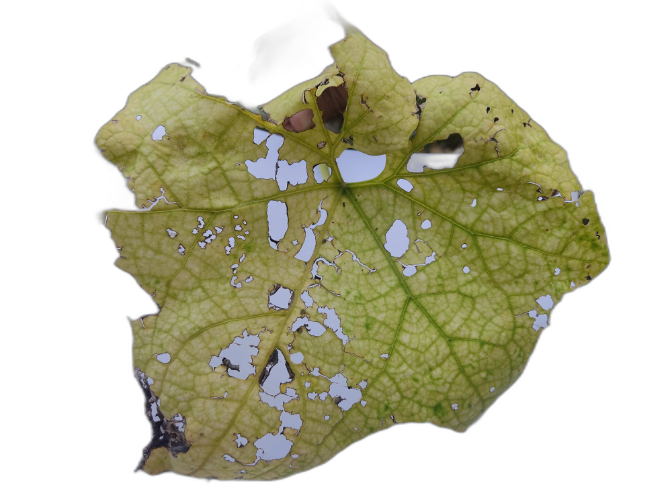
Crop: Zucchini
Label: Dry_Leaf